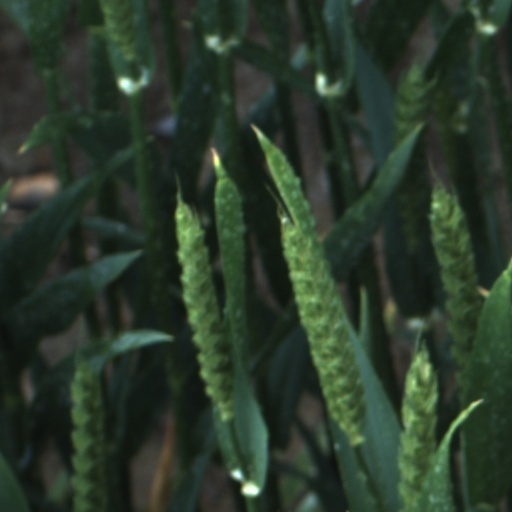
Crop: wheat